John Hugenholtz

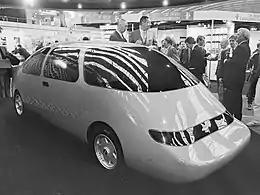

Hugenholtz founded the "Nederlandse Auto Race Club" in 1936 and was director of the Zandvoort racing circuit from 1949 to 1974. He also founded the "Association Internationale de Circuits Permanents" in Paris, and the "Pionier Automobielen Club" in 1956, leading to the "Fédération Internationale des Voitures Anciennes" (FIVA).